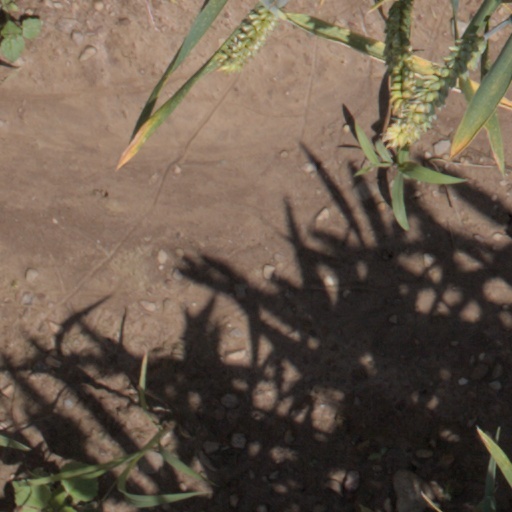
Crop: wheat